Filip Višnjić

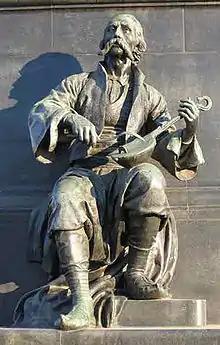
A statue of Višnjić in Kruševac

Višnjić is widely considered one of the greatest epic poets ever to have played the "gusle". With the publication of Karadžić's collections of Serbian epic poetry, Višnjić's works found a European audience, and were very well received. As Serbia entered the modern age, epic poetry's standing as an influential art form diminished, prompting 20th-century literary scholar Svetozar Koljević to describe Višnjić's work as "the swansong of the epic tradition".